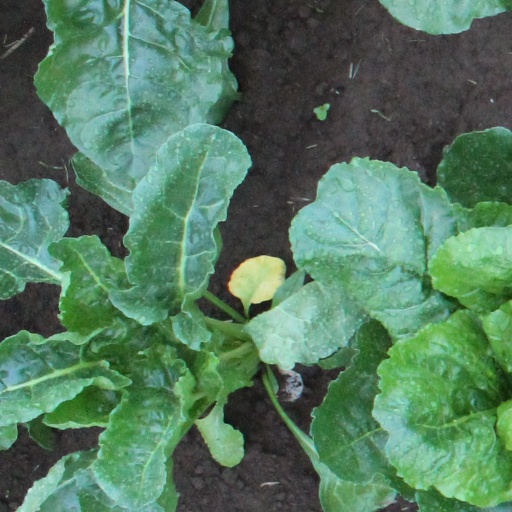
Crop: sugar beet